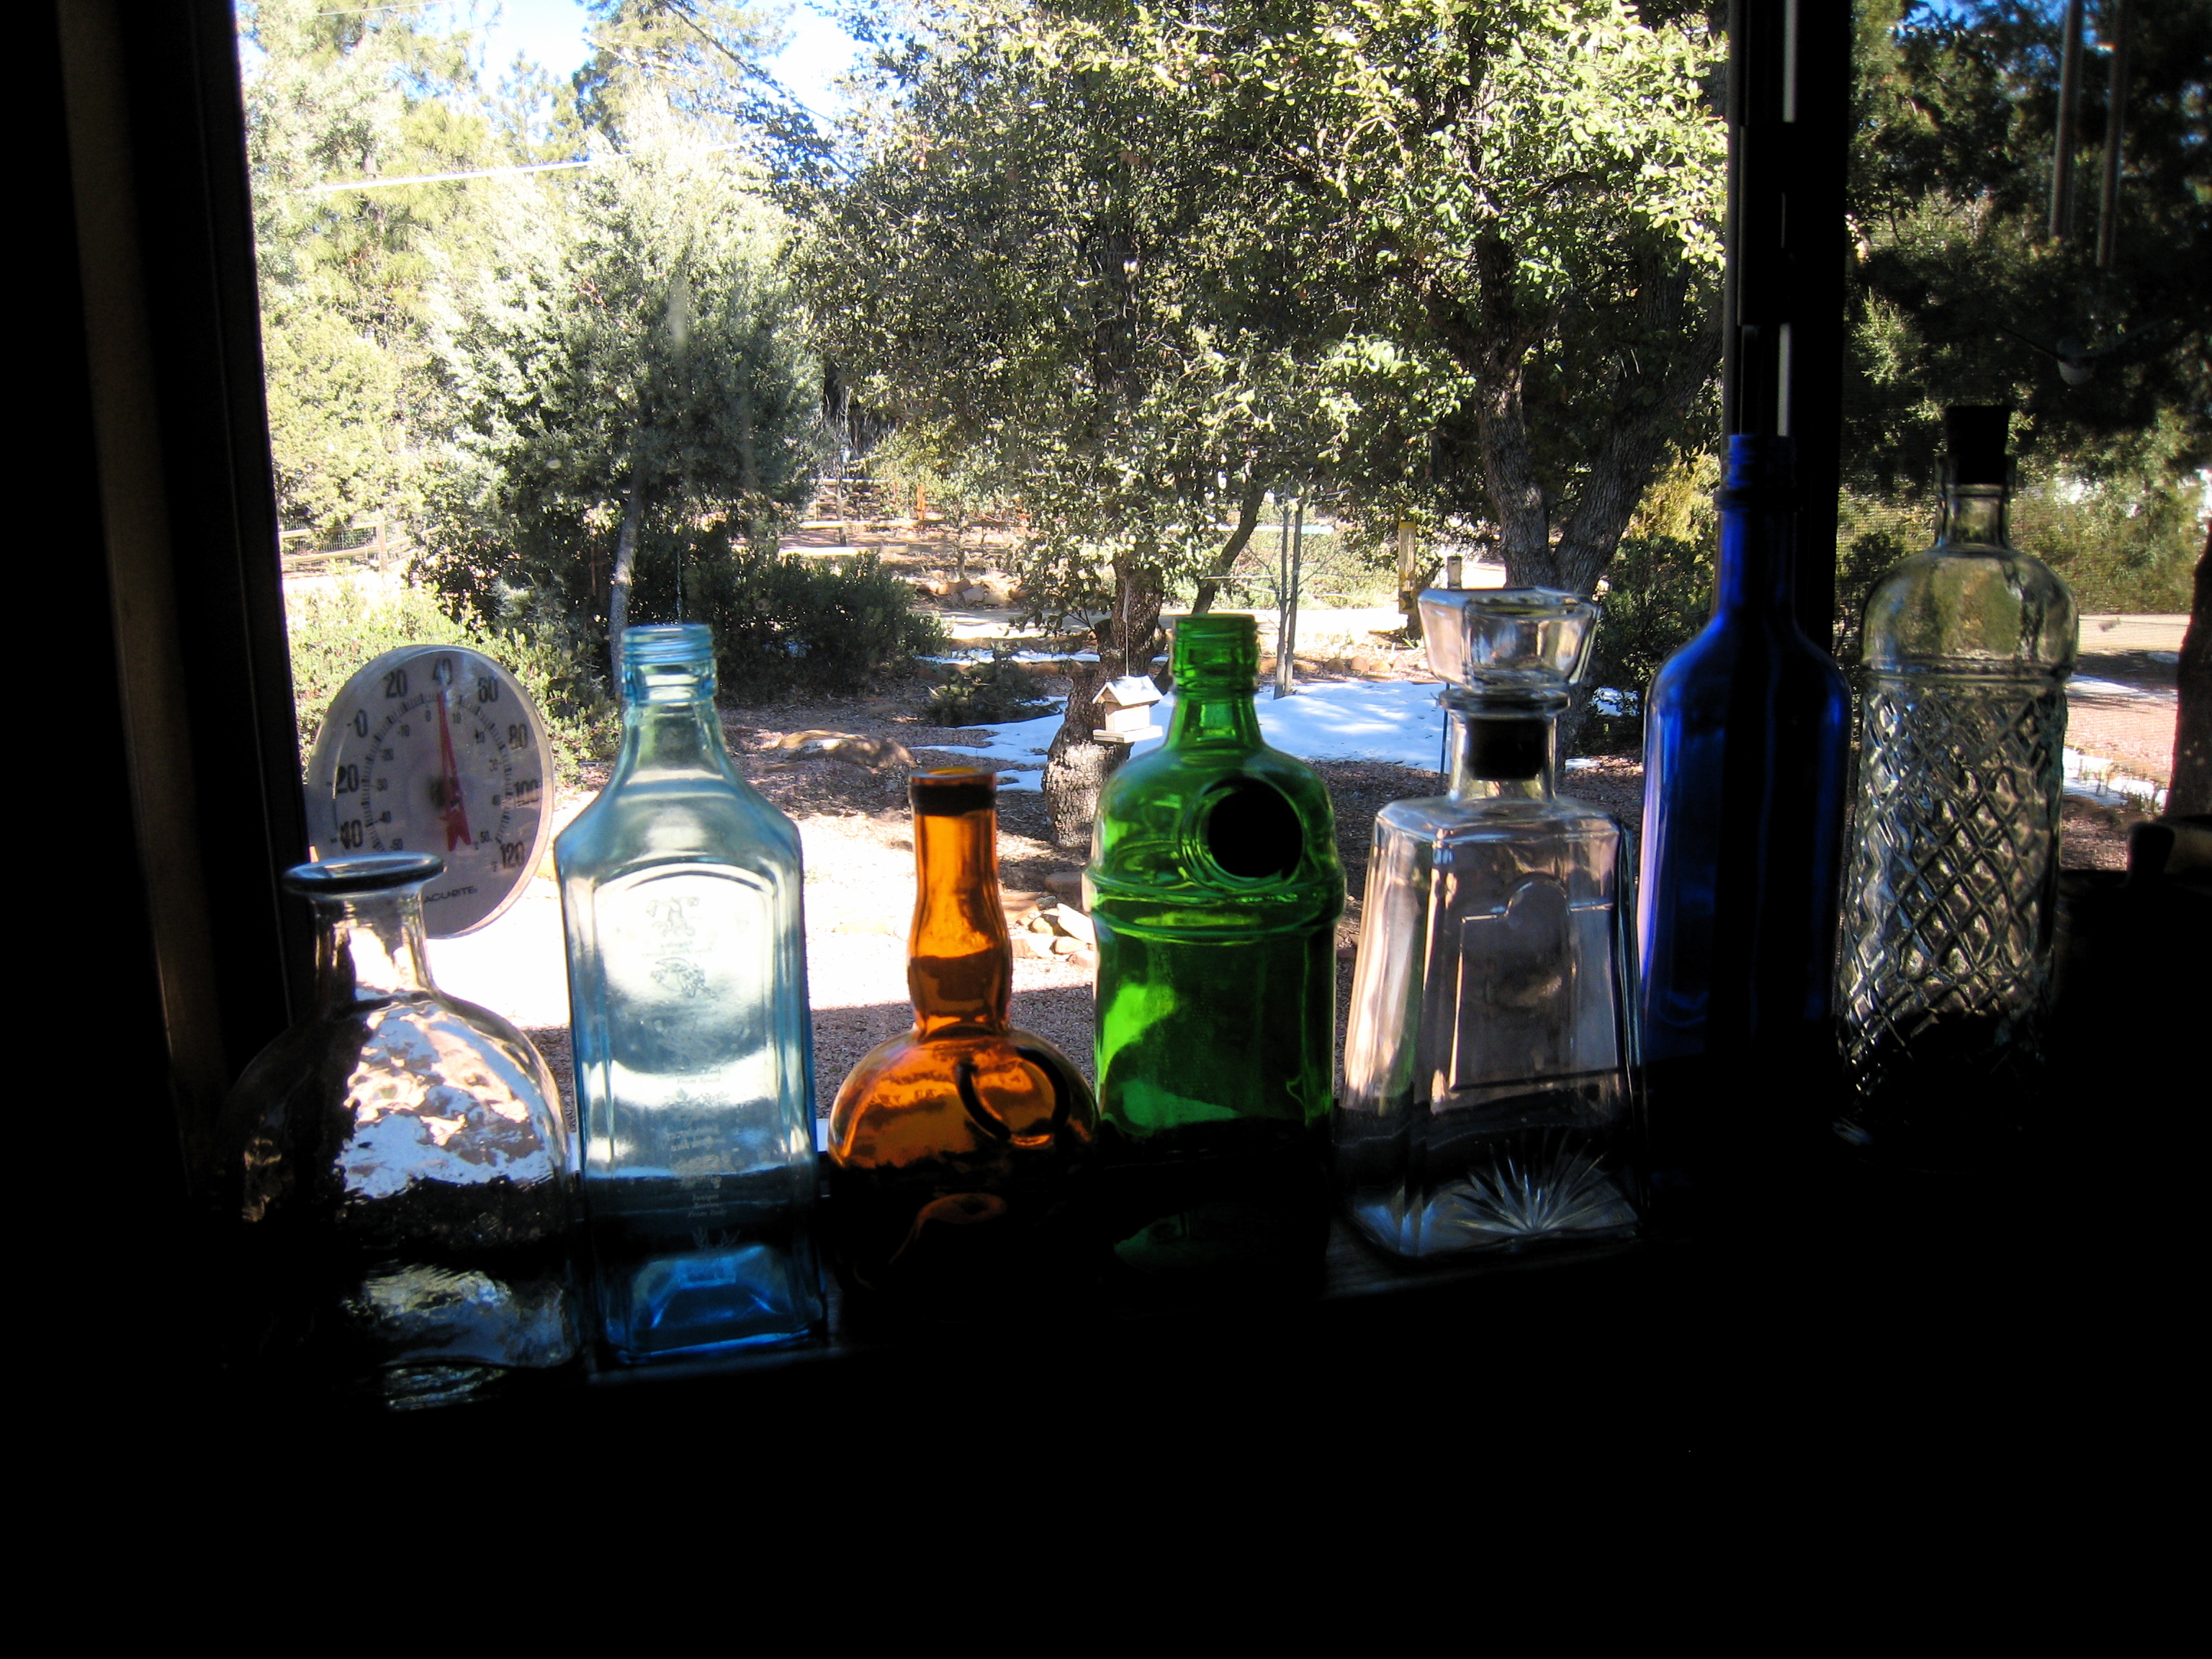
tree, water, plant, window, glass, bottle, glass bottle, bottles, colored, drinkware